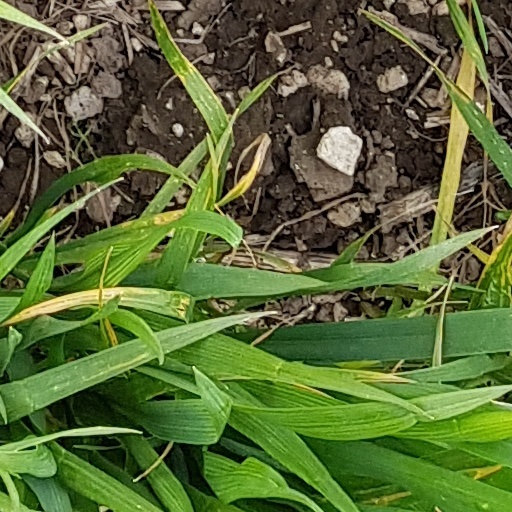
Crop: wheat